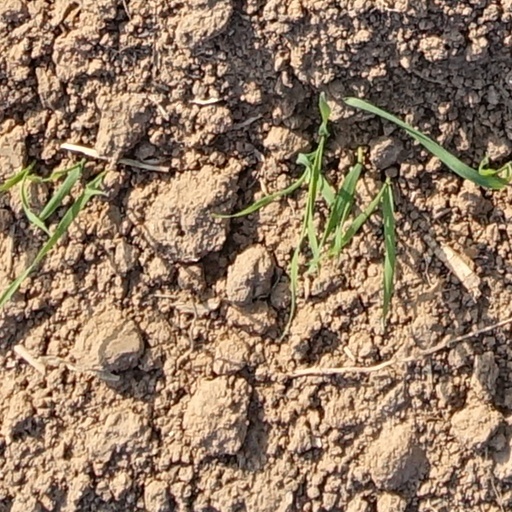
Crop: wheat